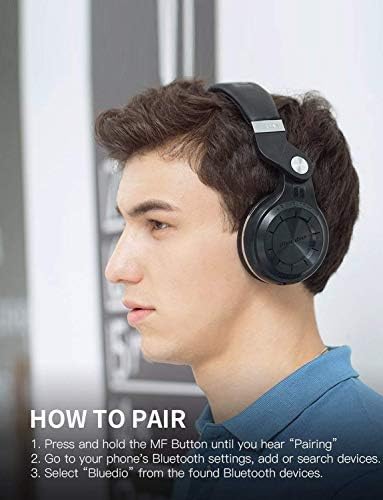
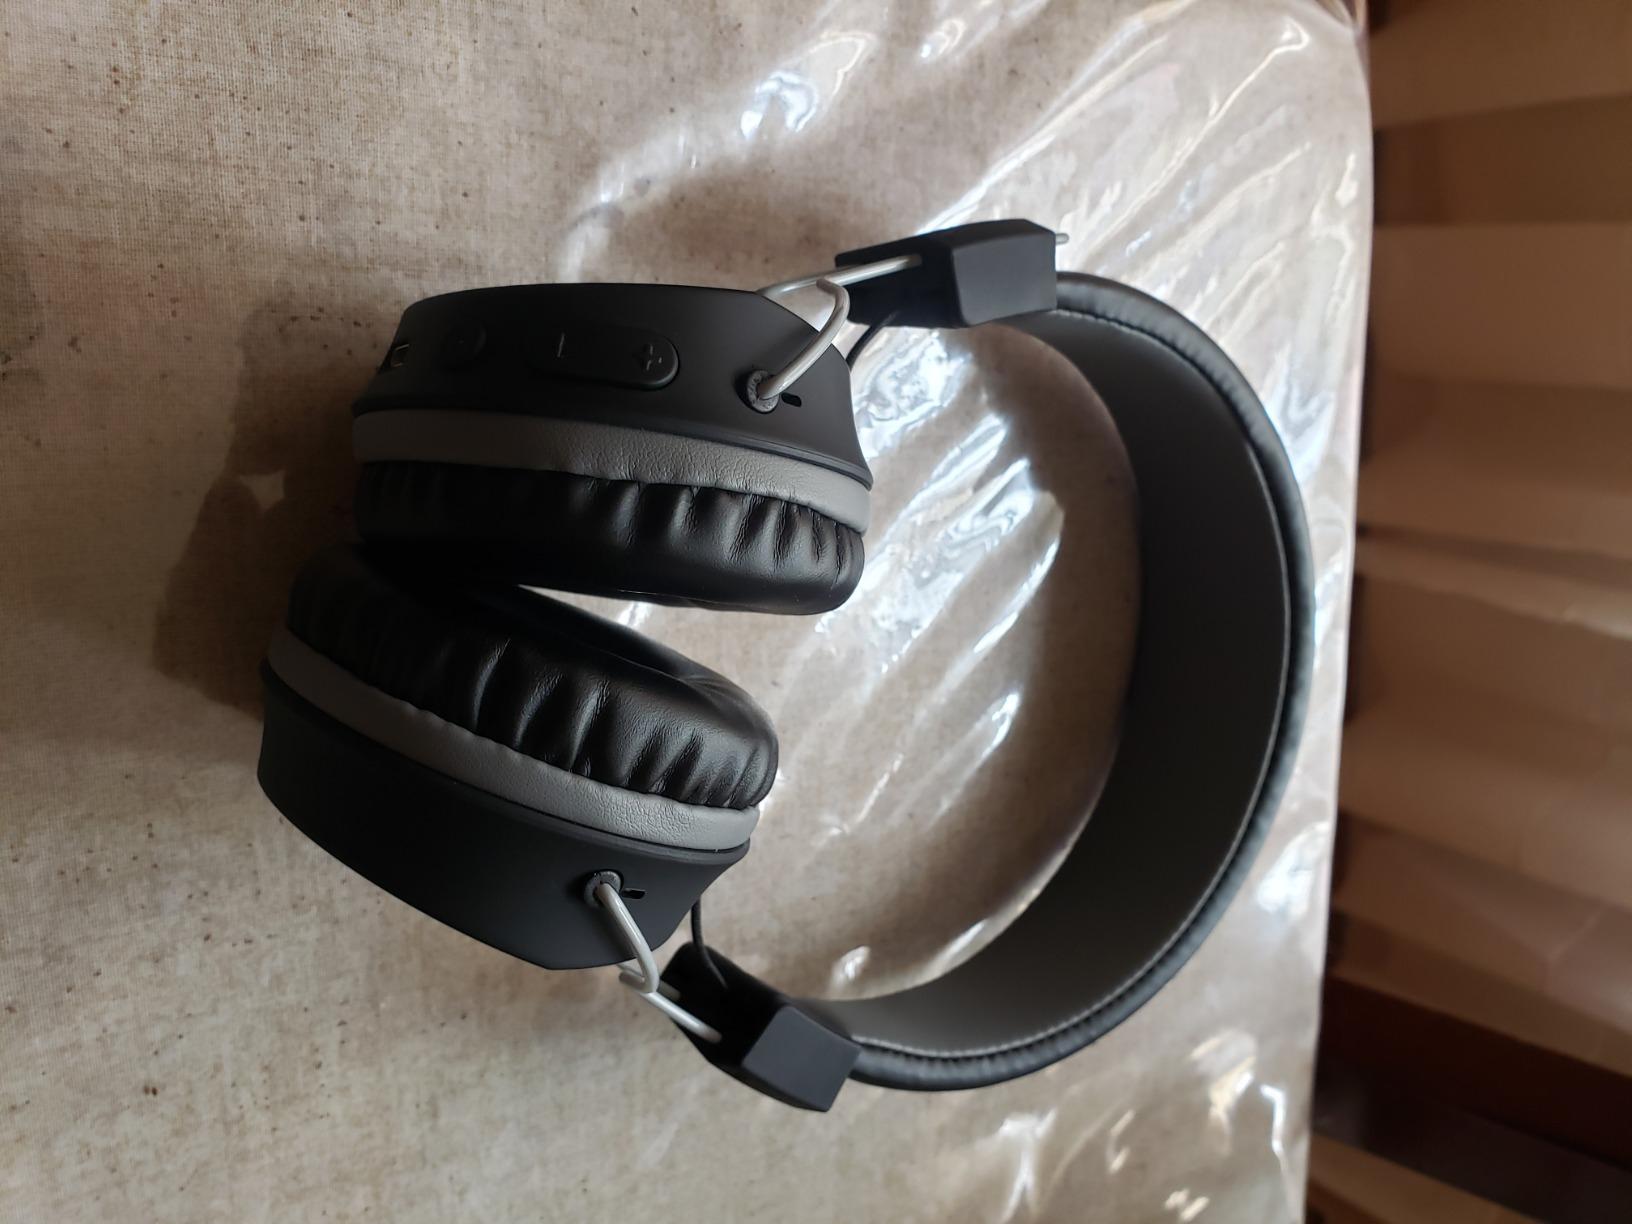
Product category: headphones
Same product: no